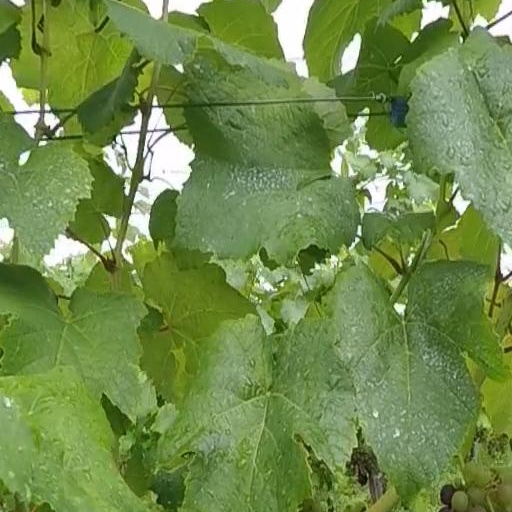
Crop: grape